Color Graphics Adapter

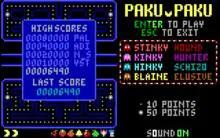
Title screen of PakuPaku, a Pac-Man clone that uses 160 × 100 mode

Technically, this mode is not a graphics mode, but a tweak of the 80 × 25 text mode. The character cell height register is changed to display only two lines per character cell instead of the normal eight lines. This quadruples the number of text rows displayed from 25 to 100. These "tightly squeezed" text characters are not full characters. The system only displays their top two lines of pixels (eight each) before moving on to the next row.